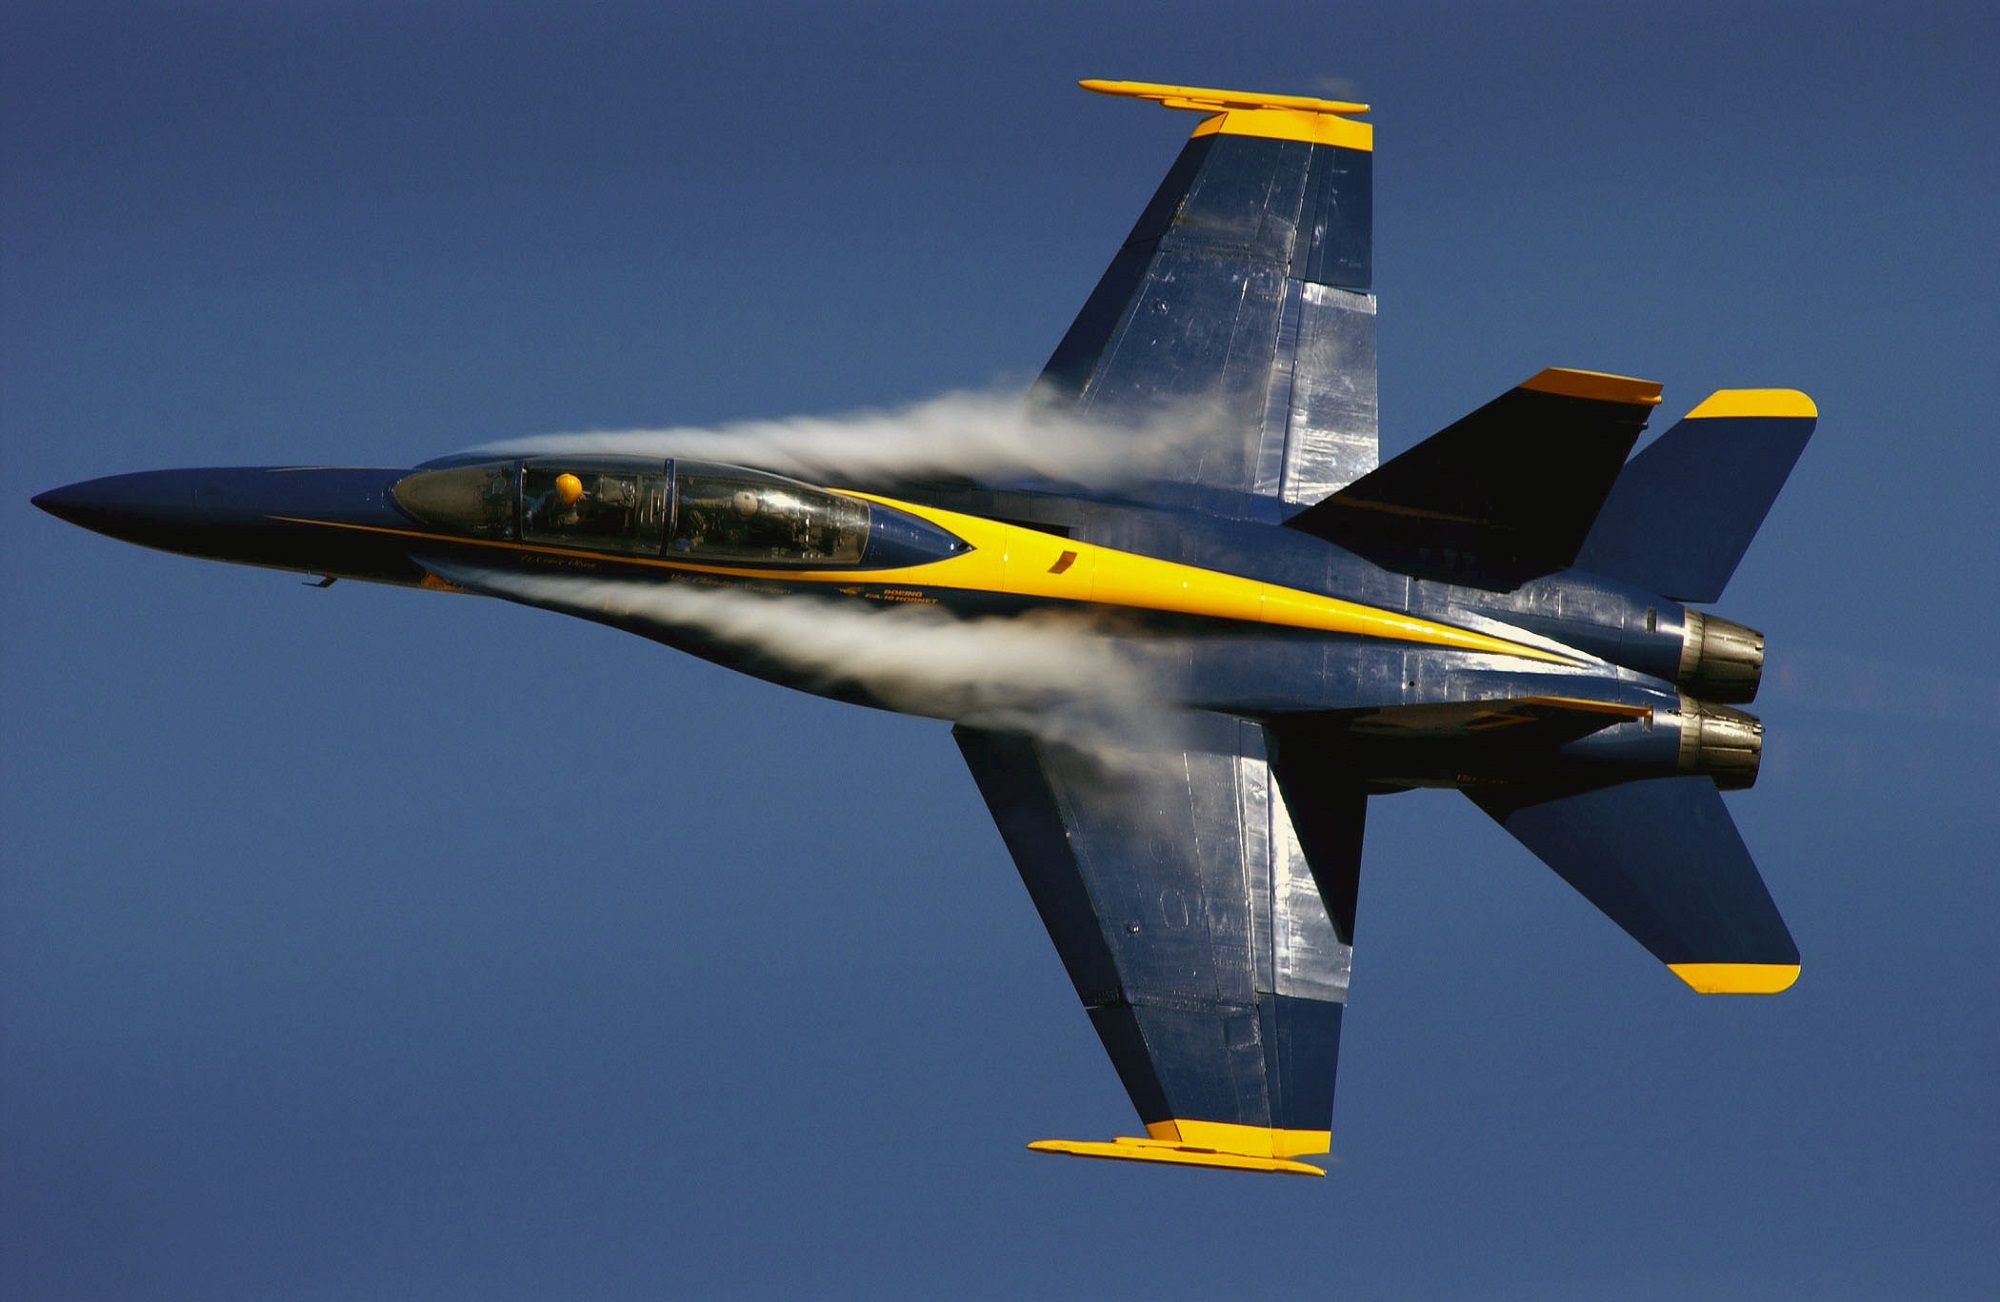
wing, group, airplane, aircraft, vehicle, airline, aviation, flight, usa, team, airplanes, performance, precision, navy, planes, jets, blue angels, air show, air force, jet aircraft, demonstration squadron, aerobatics, team work, fighters, fighter aircraft, military aircraft, monoplane, atmosphere of earth, sukhoi su 35bm, lockheed martin, sukhoi su 27